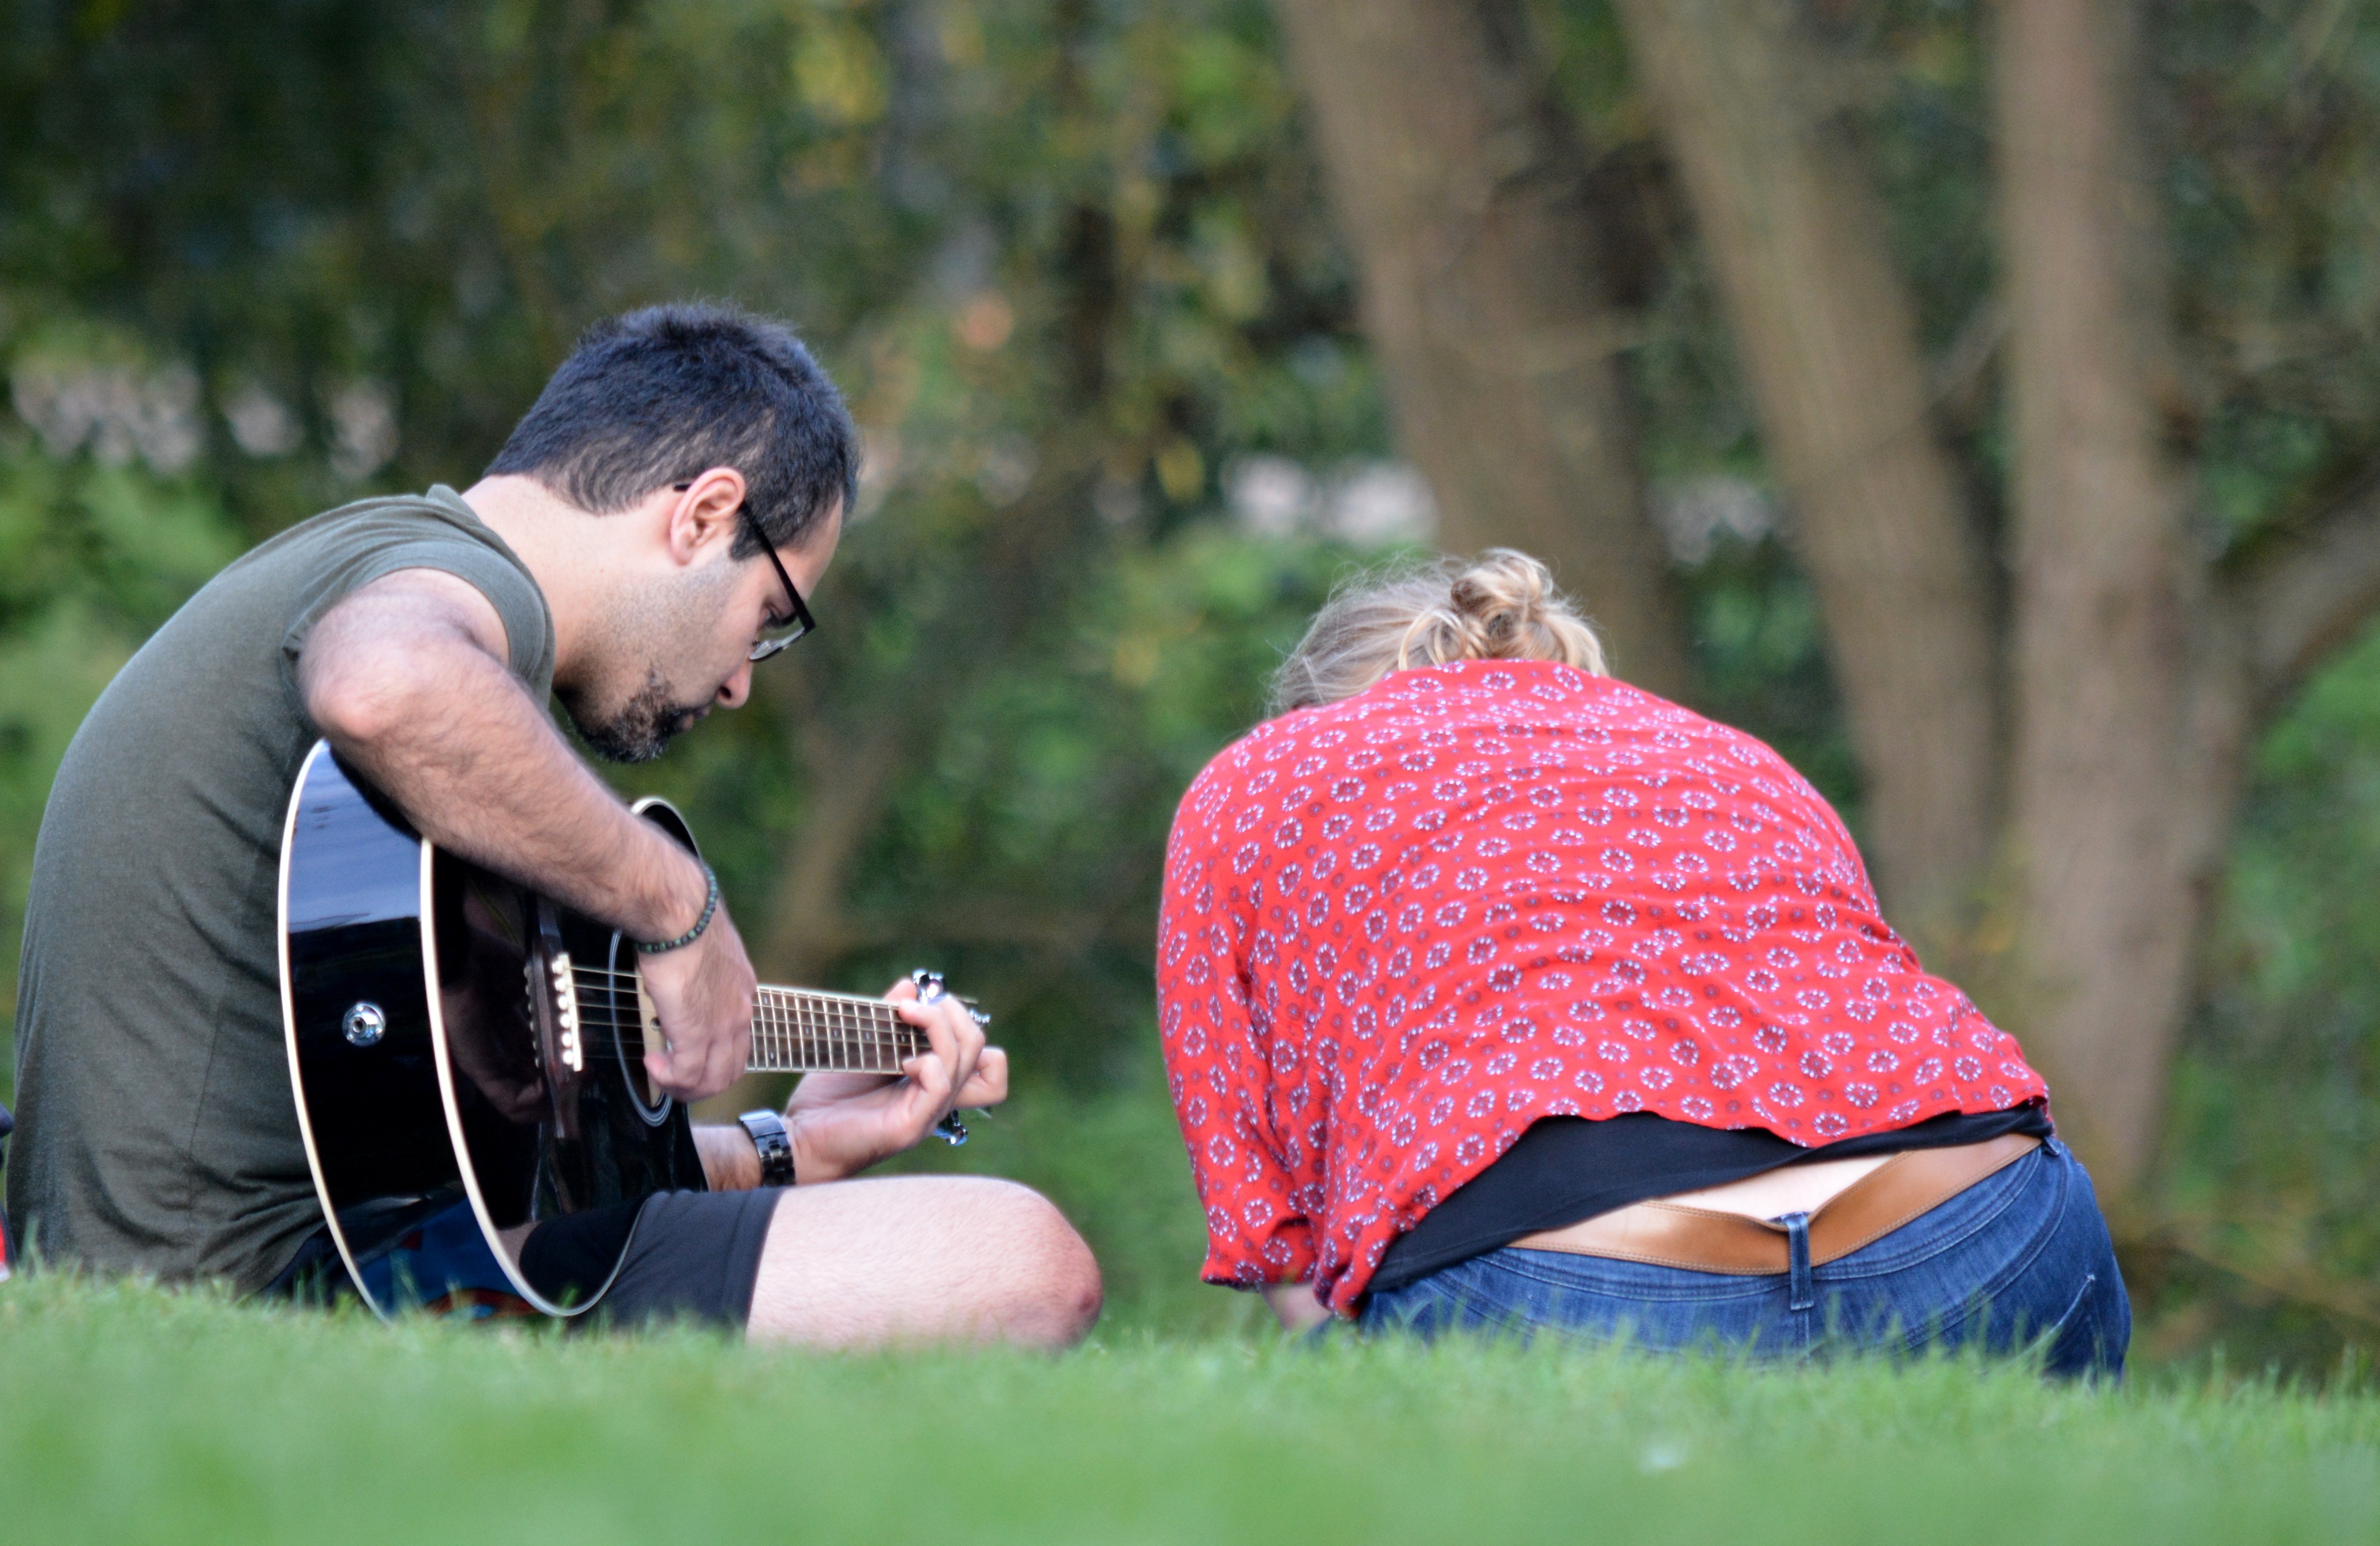
man, music, lawn, summer, park, picnic, pair